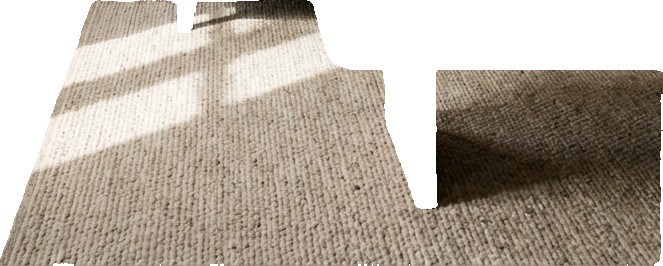
Surface category: rug